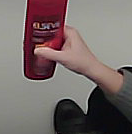
Product: loreal_shampoo